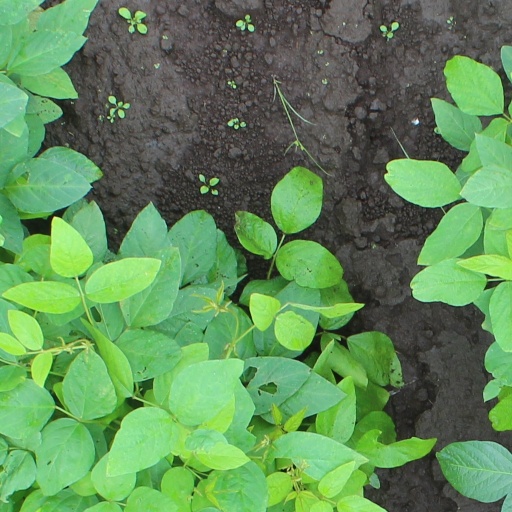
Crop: soybean